Offroadfinnmark

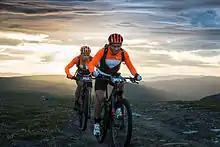
On the Finnmark mountain plateau

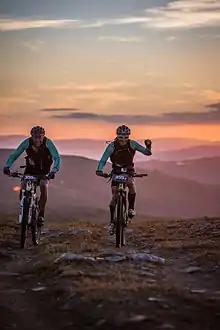
Offroad Finnmark Photo: Steinar Vik

The race offers the ultimate terrain challenge, as the riders use GPS navigation to find their way across Finnmark's mountain plateau. Offroad Finnmark consists of two different races:of700 - our toughest challenge - a 700 km team competition and of300 - a 300 km team competition. From 2016 the shorter of150 is also an Offroad Finnmark - race.